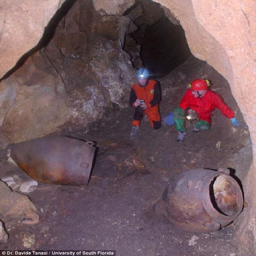
wine found in a cave